2008 Bahrain Grand Prix

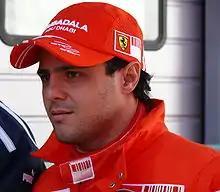
Felipe Massa

Three practice sessions were held before the Sunday race—two on Friday, and a third on Saturday. The Friday morning and afternoon sessions each lasted 90 minutes. The third session was held on Saturday morning and lasted an hour. The Ferraris outpaced the other teams in the first session on a dusty track surrounded by the sand dune desert of Sakhir. Massa's time of 1:32.233 was quicker than Räikkönen's, who was slowed down by an early excursion across the sand, requiring a pit stop. Nico Rosberg of Williams, Hamilton, McLaren driver Heikki Kovalainen, Williams driver Kazuki Nakajima and Kubica rounded out the top seven. In the second session, Hamilton lost control of his car and slid sideways into a wall. Hamilton emerged unharmed from the collision, but his McLaren suffered significant damage. Except for the crash, the second session ended like the first: once again, Massa led Räikkönen to Ferrari 1–2, ahead of Kovalainen, Hamilton and Kubica. The third session was again held on a dusty track, where Rosberg was quickest with a time of 1:32.521. Massa took second, ahead of Red Bull driver Mark Webber, Toyota driver Jarno Trulli, David Coulthard of Red Bull, Nakajima and Kubica. Räikkönen was ninth quickest, and Hamilton 18th.